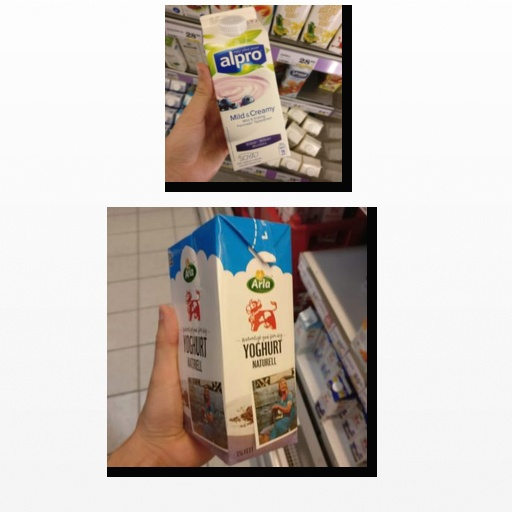
Food items: blueberry_soyghurt, yoghurt